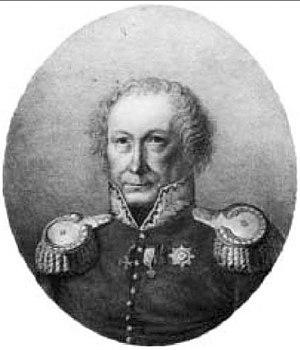
Portrait d'Étienne-François de Sénovert (1753-1861).
Pierre-Dominique Bazaine (1786-1838), Пётр Петрович Базен, est un Français, polytechnicien ingénieur des ponts et chaussées, sélectionné pour aller exercer en Russie, à la suite d'un accord entre Napoléon Iᵉʳ et Alexandre Iᵉʳ.
Étienne-François de Sénovert est un ingénieur militaire et un économiste français avant d'émigrer en Russie.